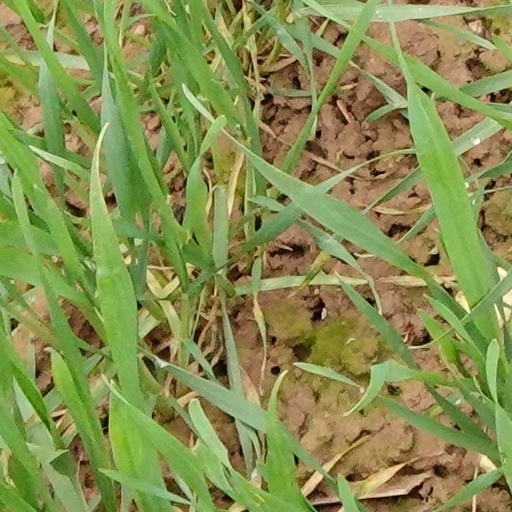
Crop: wheat